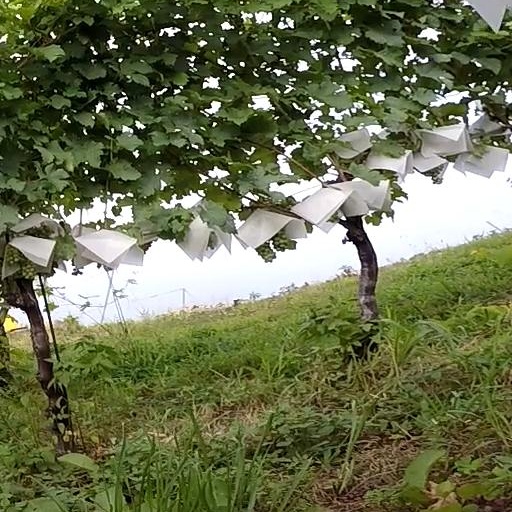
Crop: grape